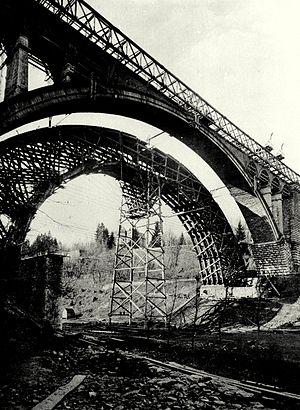
Construction du Pont Adolphe (1900-1903), documentée par le photographe Charles Bernhoeft.